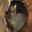
Label: possum